Easter traditions

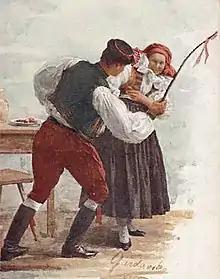
Ritual whipping of girls in Moravia (1910)

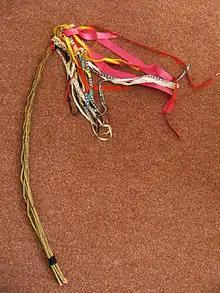
Slovak korbáč (a special handmade whip)

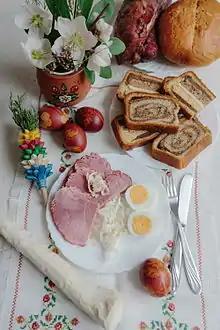
Traditional Slovenian Easter breakfast with eggs, ham with horseradish, and potica

Many central and eastern European ethnic groups, including the Albanians, Armenians, Belarusians, Bulgarians, Croats, Czechs, Estonians, Georgians, Hungarians, Latvians, Lithuanians, Macedonians, Poles, Romanians, Russians, Serbs, Slovaks, Slovenes, and Ukrainians, decorate eggs for Easter.